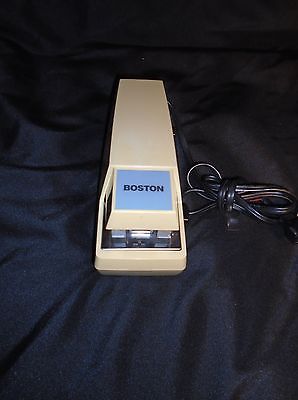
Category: stapler